Riwa Fort

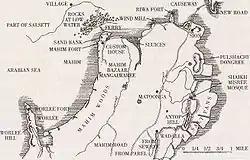
Old map of the region (post 1805). Riwa Fort is shown to the north.

The Riwa Fort (also Fort), locally known as Kala Qilla or Black Fort, is a fort in central Mumbai (Bombay), India on the banks of the Mithi River. The fort is currently in a dilapidated condition amidst the Dharavi slums. Dharavi was initially a large piece of marshy land that was located strategically, dividing the lands ruled by the British and the Portuguese. John Horne, the then Governor of Bombay, had commissioned the construction of this fort to protect Bombay from the aggressive sea-faring Maratha leader Kanhoji Angre. The Riwa Fort was later captured by the Marathas.